De Vargas Street House

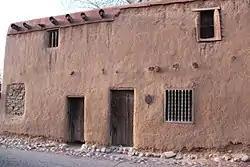
The building in 2014

The De Vargas Street House, often referred to as the Oldest House, is a historic building in Santa Fe, New Mexico, which is often said to be one of the oldest buildings in United States. The original date of construction is unknown but the majority of the building is believed to date to the Spanish colonial period (post-1610). One archaeological study also concluded that some sections of the walls are characteristic of Pueblo architecture and may be pre-Spanish in origin. The building was listed on the National Register of Historic Places and New Mexico State Register of Cultural Properties in 1968 as a contributing property in the Barrio De Analco Historic District.